HMS Excellent (shore establishment)

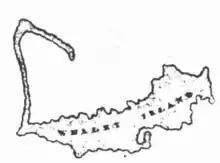
Whaley (later Whale) Island in 1833

In the 1829 a Commander George Smith advocated the establishment of a Naval School of Gunnery; accordingly, the following year, the third-rate HMS "Excellent" was converted into a training ship and moored just north of Portsmouth Dockyard, opposite Fareham Creek. Smith was given oversight and set up "Excellent" not only as a training establishment but also as a platform for experimental firing of new weapons (the creek was used as a firing range). In 1832 Smith was replaced in command by Captain Thomas Hastings, under whom the school grew both numerically and in reputation, as trained gunners began to prove their effectiveness in combat situations. In 1834 the original "Excellent" was replaced by the second rate HMS "Boyne" which was duly renamed "Excellent".